Blondie's Blessed Event

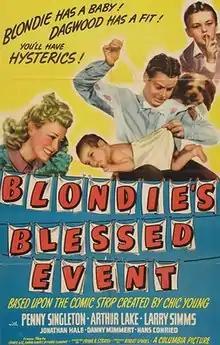
Film poster

Blondie's Blessed Event is a 1942 American comedy film directed by Frank R. Strayer and starring Penny Singleton, Arthur Lake, and Larry Simms. It is the 11th of the Blondie films. It was the first to feature the character of Cookie.